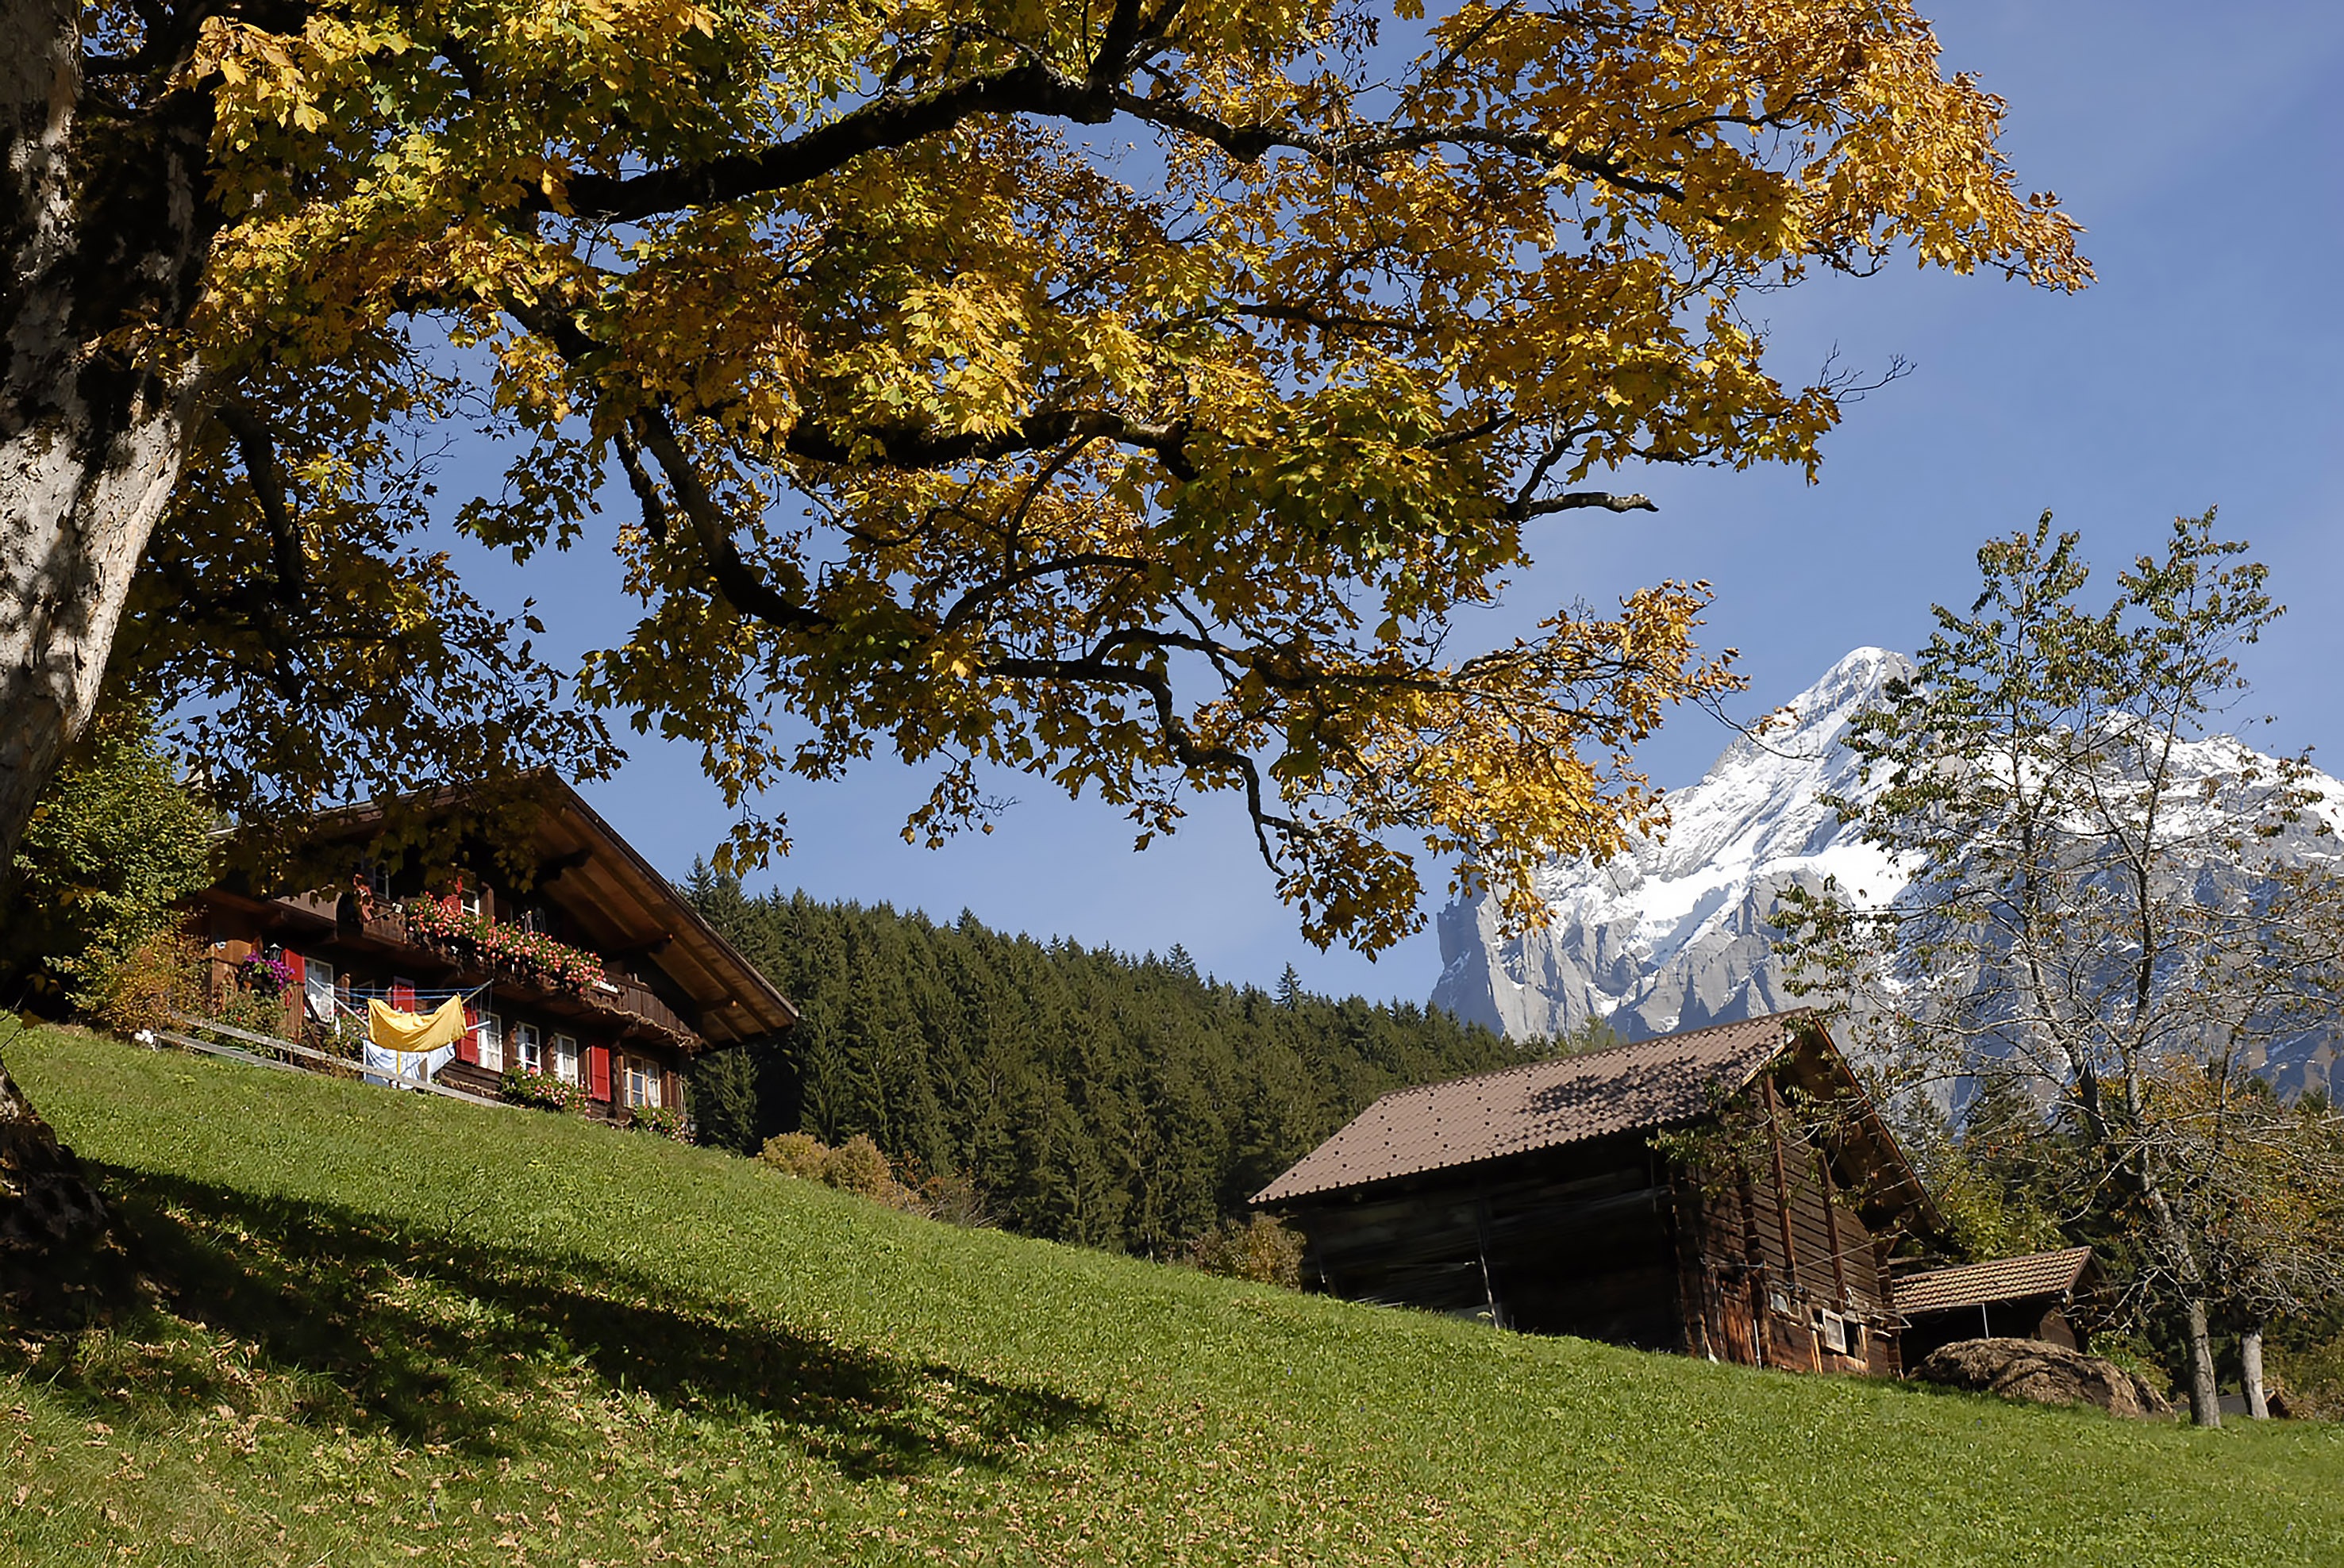
landscape, tree, nature, wilderness, mountain, plant, sky, meadow, leaf, flower, mountain range, panorama, vacation, color, autumn, alpine, colorful, season, maple, summit, mountain landscape, autumn mood, leaves, mountains, farmhouse, switzerland, beautiful, woodland, idyll, farmhouses, rural area, mountain hiking, mountain meadows, wooden houses, bernese oberland, grindelwald, wetterhorn, postkartenmotiv, people of color, berner, calendar image, woody plant